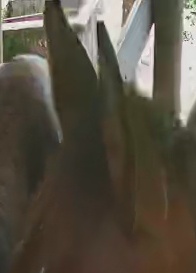
Face region: ears (position_of_ears)
Pain indicator: not_present